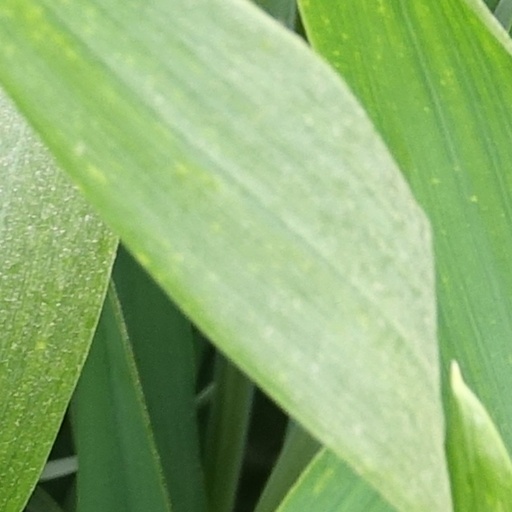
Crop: wheat